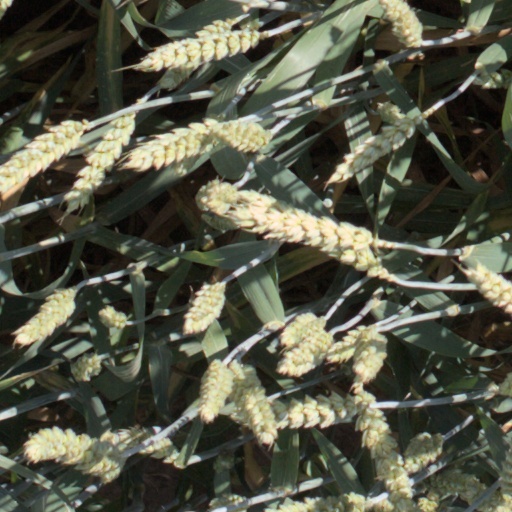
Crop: wheat